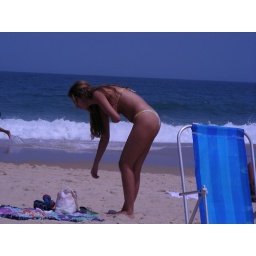
Brazilian girl in Ipanema beach